The Family (2017 film)

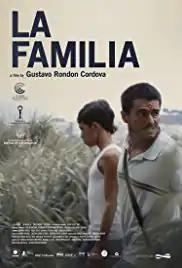
Film poster

The Family is a 2017 drama film directed by Gustavo Rondón Córdova. It was screened in the Critics' Week section at the 2017 Cannes Film Festival. It was selected as the Venezuelan entry for the Best Foreign Language Film at the 91st Academy Awards, but it was not nominated. It is a co-production between Venezuela, Chile and Norway.